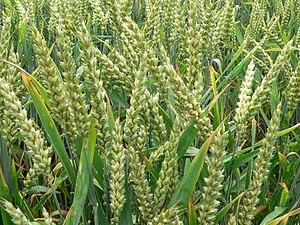
Les cultures rabi ou récolte rabi sont des cultures semées en hiver et récoltées au printemps en Asie du Sud. Le terme est dérivé du mot arabe « printemps », qui est utilisé dans le sous-continent indien, où c'est la récolte de printemps.